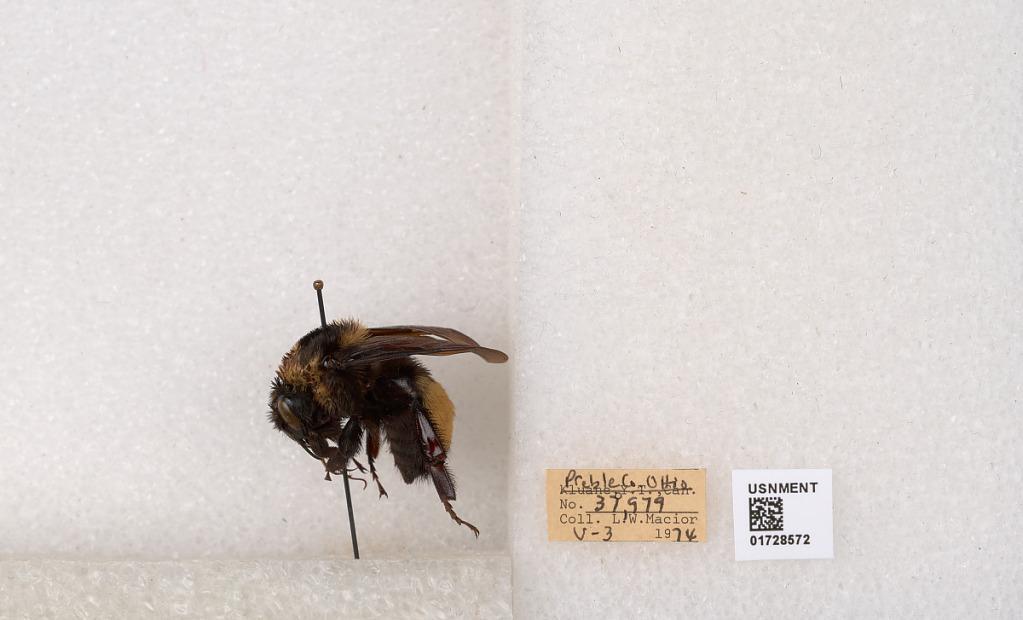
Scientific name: Bombus (Bombus) nevadensis auricormus
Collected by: L. Macior
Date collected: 1974-5-3
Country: United States
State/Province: Ohio
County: Preble
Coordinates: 39.7416, -84.648